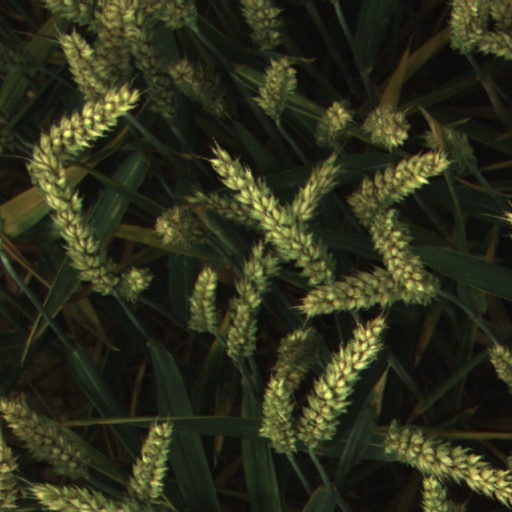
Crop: wheat